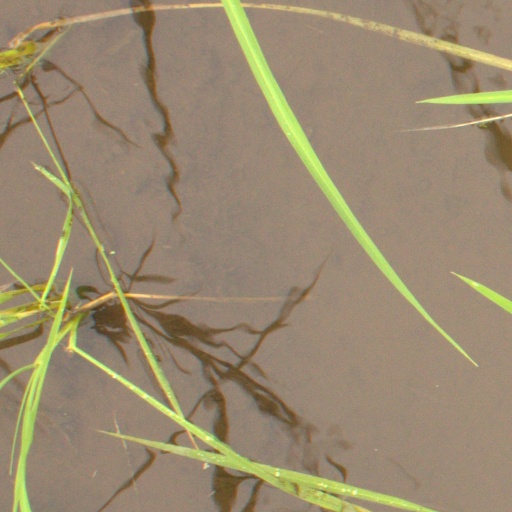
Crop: rice